Offa's Dyke

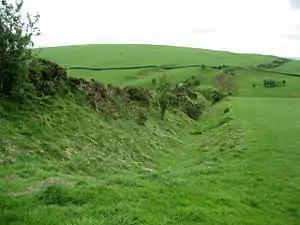
Offa's Dyke near Clun, Shropshire, England

Offa's Dyke is a large linear earthwork that roughly follows the border between England and Wales. The structure is named after Offa, the Anglo-Saxon king of Mercia from 757 to 796, who is traditionally believed to have ordered its construction. Although its original purpose is debated, it delineated the border between Anglian Mercia and the Welsh kingdom of Powys.